Supercontinuum

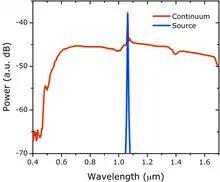
Figure 1. A typical supercontinuum spectrum. The blue line shows the spectrum of the pump source launched into a photonic crystal fiber while the red line shows the resulting supercontinuum spectrum generated after propagating through the fiber.

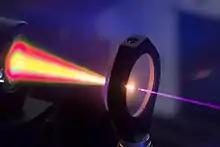
Image of a typical supercontinuum. This supercontinuum was generated by focusing 800 nm, sub-100 fs pulses into a yttrium aluminium garnet (YAG) crystal, generating ultra broadband light that spans both the visible and NIR.

In optics, a supercontinuum is formed when a collection of nonlinear processes act together upon a pump beam in order to cause severe spectral broadening of the original pump beam, for example using a microstructured optical fiber. The result is a smooth spectral continuum (see figure 1 for a typical example). There is no consensus on how much broadening constitutes a supercontinuum; however researchers have published work claiming as little as 60 nm of broadening as a supercontinuum. There is also no agreement on the spectral flatness required to define the bandwidth of the source, with authors using anything from 5 dB to 40 dB or more. In addition the term supercontinuum itself did not gain widespread acceptance until this century, with many authors using alternative phrases to describe their continua during the 1970s, 1980s and 1990s.